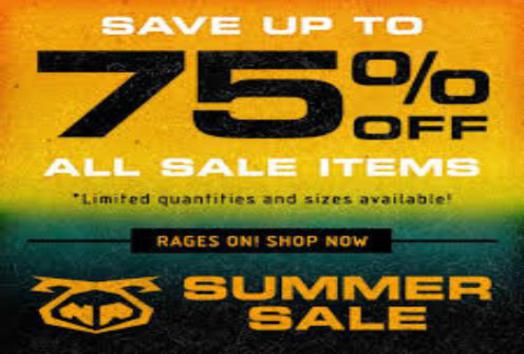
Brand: nasty pig-1
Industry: Clothes